Mountain Volunteer Search and Rescue

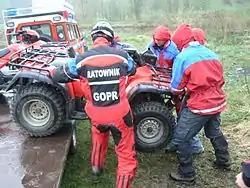
Rescue service training course

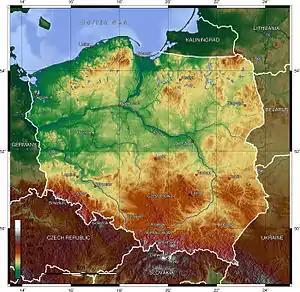
The position of mountains on the map of Poland

Mountain Volunteer Search and Rescue is a partially volunteer-run non-profit mountain rescue organisation in Poland, which helps people who have come into danger in the mountains, helps prevent accidents and protects wildlife. It aids both tourists who are visiting the mountains and hiking trails and residents of small, hard-to-reach mountain towns. In 2022, GOPR conducted over 2,550 operations, helping 2,699 people.